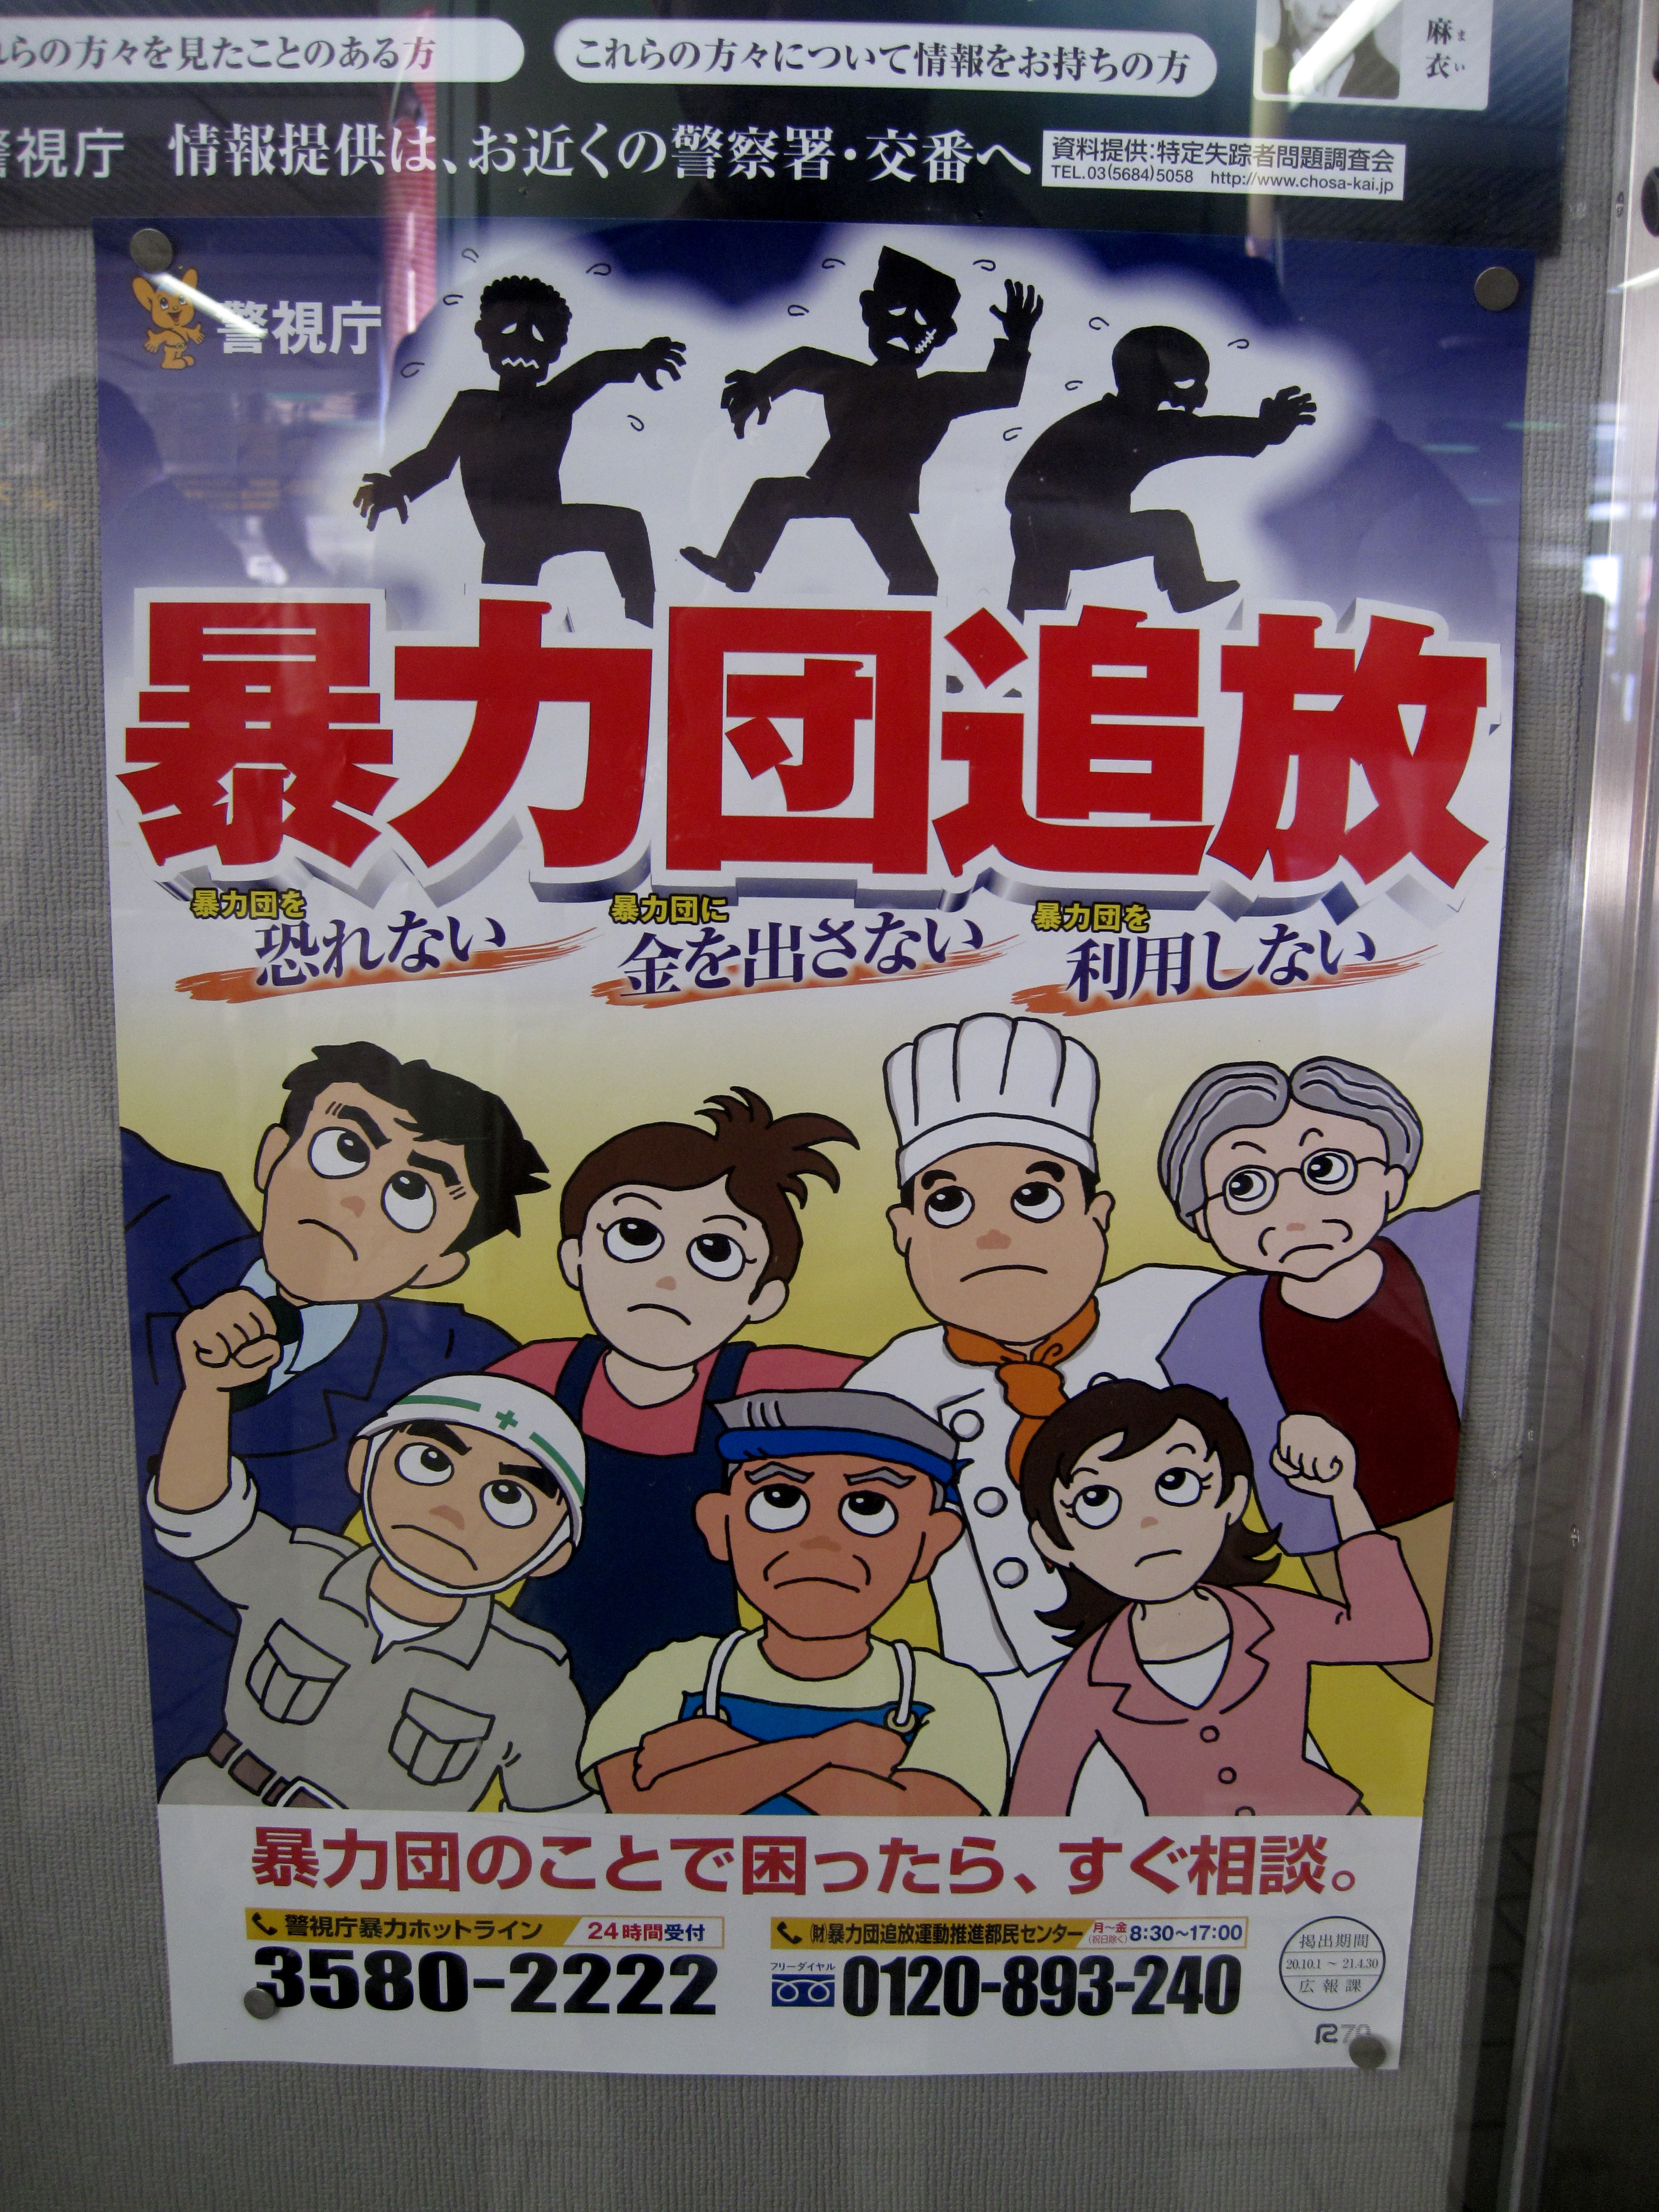
advertising, gadget, japan, fiction, poster, comics, comic book